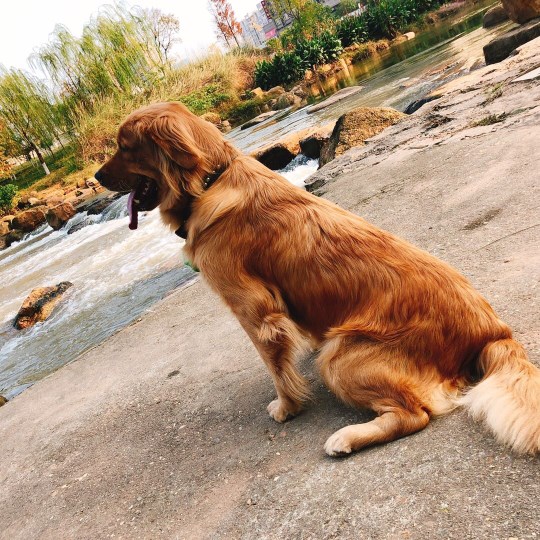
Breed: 5355-n000126-golden_retriever